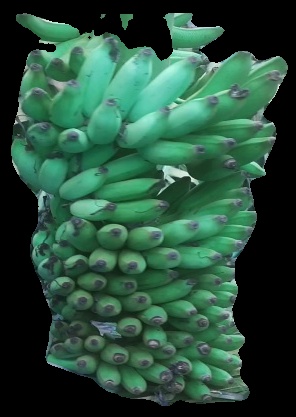
Variety: elakki-bale
Grade: grade1